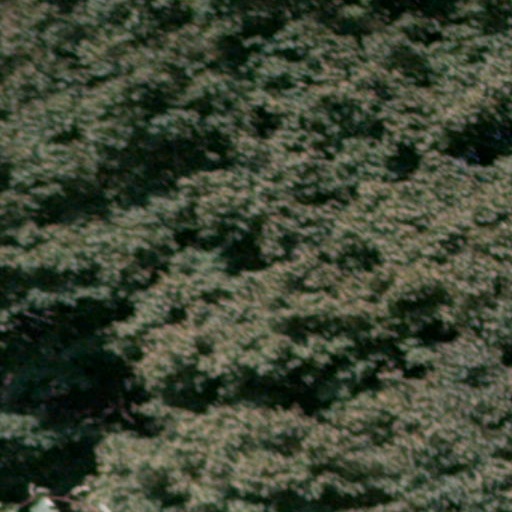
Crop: cassava